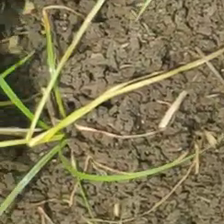
Weed species: Lavhala_(Cyperus_Rotundus)